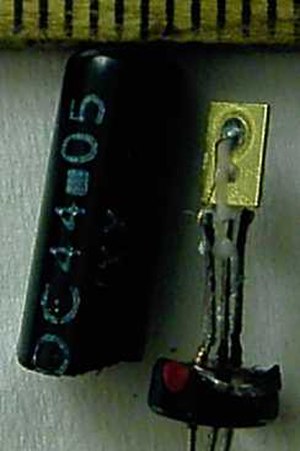
Transistor / Hvordan virker en bipolar transistor i praksis
En germaniumbaseret transistor med typenummeret OC44. Stregerne foroven er en millimeterskala. Transistoren er sandsynligvis håndlavet. Den blev anvendt i år 1955-1960 og bl.a. fremstillet af firmaet Mullard.[9][10] Den "skyede" masse som ses på transistorpladen og som huset var fyldt med, er sandsynligvis for at undgå korrosion eller mikrofoni.
"En transistor er en elektronisk komponent lavet af en halvleder og med mindst 3 tilledninger. Ligesom de gamle radiorør, er en transistors opgave at lade et svagt elektrisk signal ""regulere"" en mange gange større strøm eller spænding, sådan at der kommer en forstærket ""kopi"" af det svage signal ud i den anden ende af transistoren.